Confederate government of West Virginia

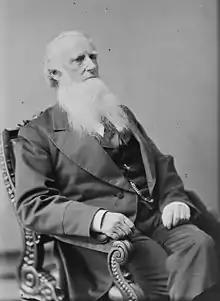
Allen T. Caperton – Confederate senator

Sixteen Confederate general officers were either born in or living in the state at the time of the war. Three of these officers were in command of Virginia militia; Alfred Beckley, James Boggs, and Augustus A. Chapman. The most senior general was Stonewall Jackson of Clarksburg, who achieved the rank of Lt.-General before his death in 1863. In 1861 he had requested assignment to western Virginia, which he described as "bleeding at every pore", but was refused and remained stationed in the Shenandoah Valley. His brigade contained thirteen companies of West Virginia volunteers.